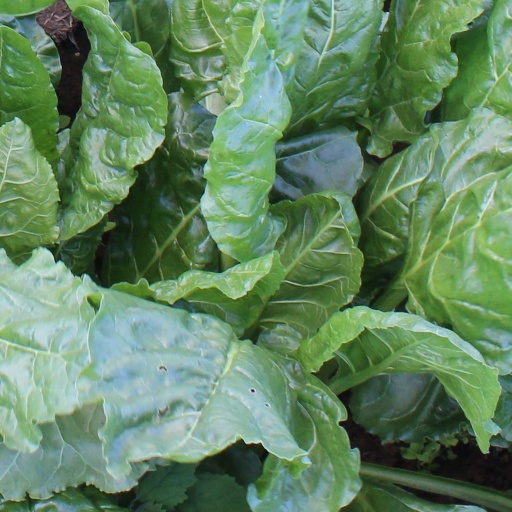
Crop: sugar beet